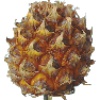
Label: pineapple_mini